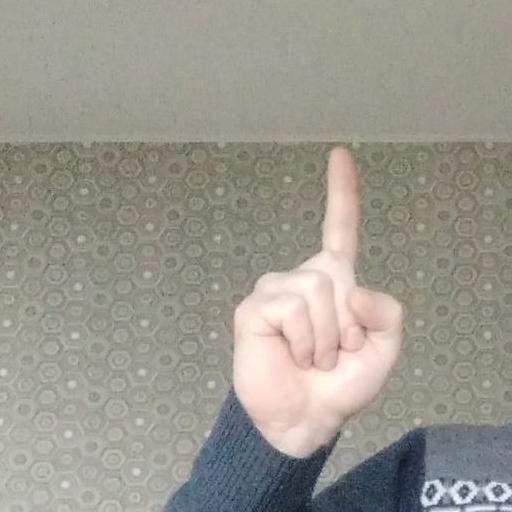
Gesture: one